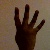
The image shows a hand gesture representing the number 4 in Indian Sign Language.